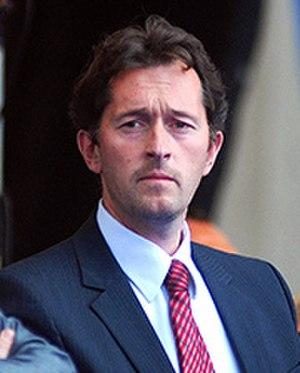
Les élections législatives slovènes de 2011 se tiennent de manière anticipée le dimanche 4 décembre 2011, afin d'élire les 90 députés de la 6ᵉ législature de l'Assemblée nationale pour un mandat de quatre ans.
Gregor Virant est un homme d'État slovène membre de la Liste civique.